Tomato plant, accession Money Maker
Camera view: tilt-top (135 deg); turntable rotation: 240 degrees
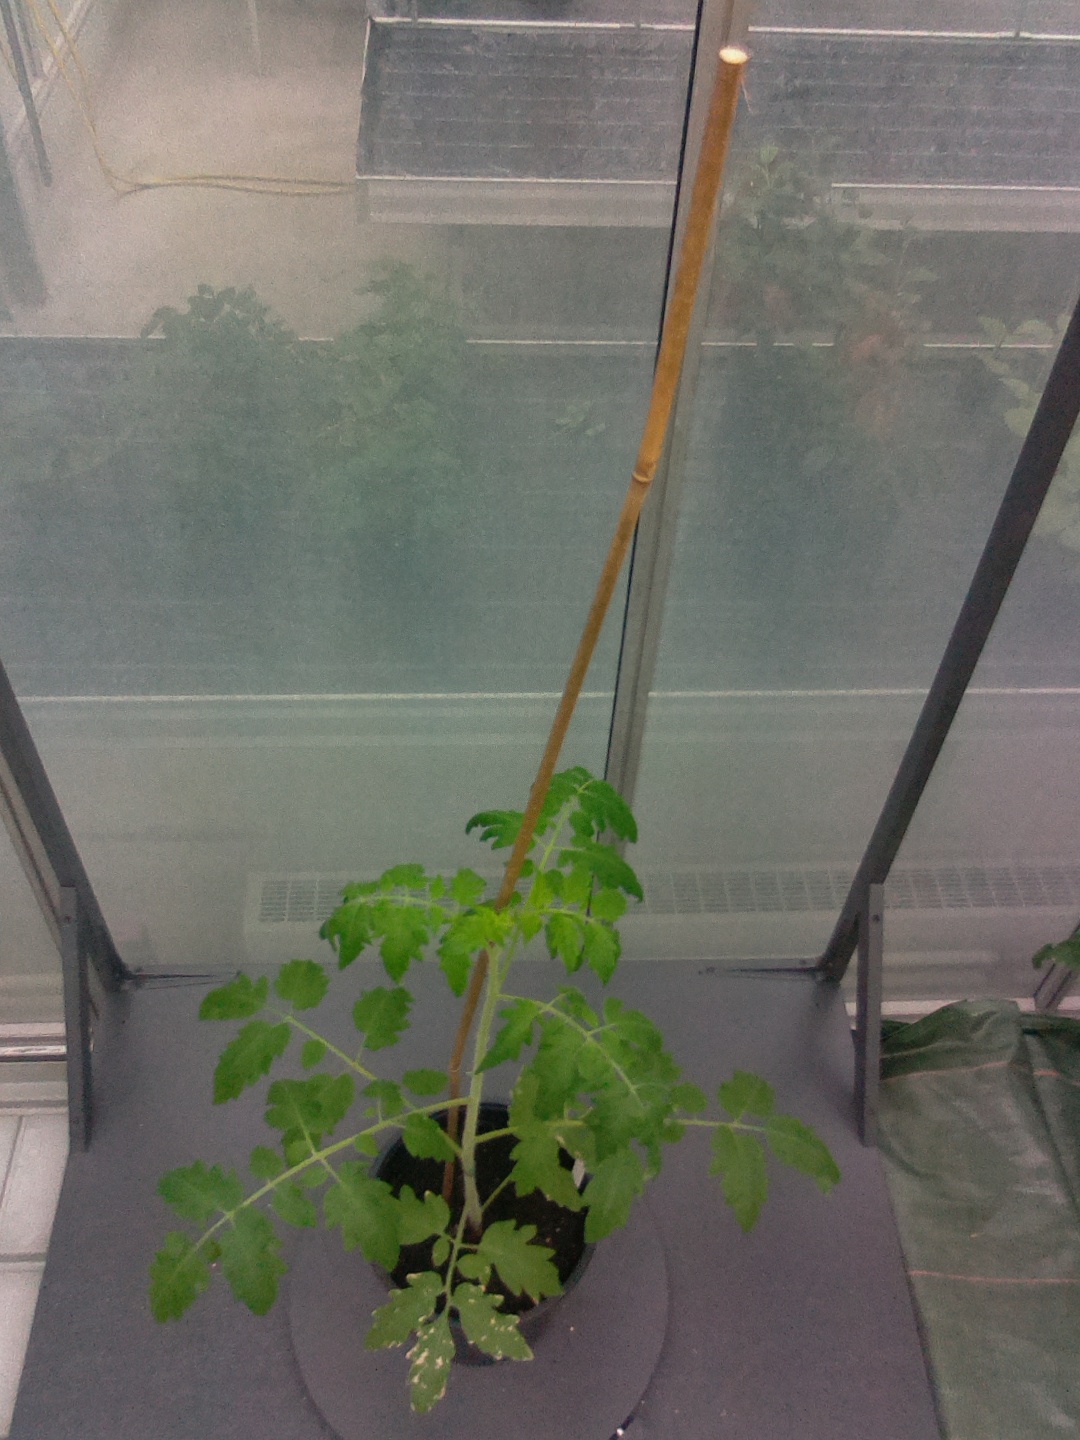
BBCH growth stage 14: 8 of true leaves visible